A Aa

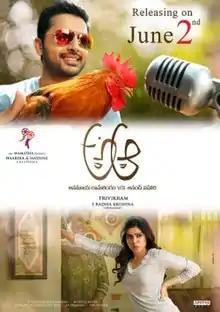
Theatrical release poster

A Aa is a 2016 Indian Telugu-language romantic comedy family film written and directed by Trivikram Srinivas and produced by S. Radha Krishna under Haarika & Hassine Creations. The film stars Nithiin, Samantha and Anupama Parameswaran. Mickey J Meyer composed the score and soundtrack.